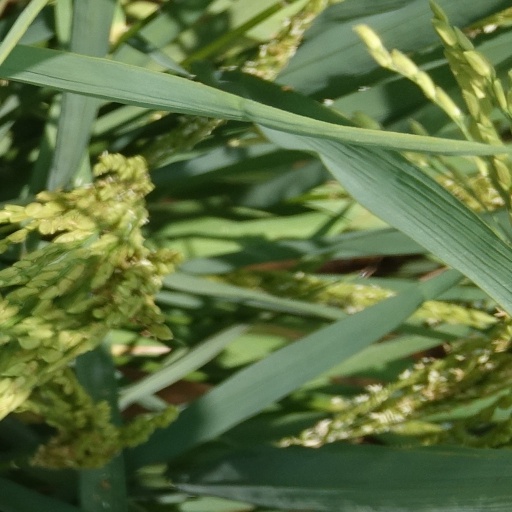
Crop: rice